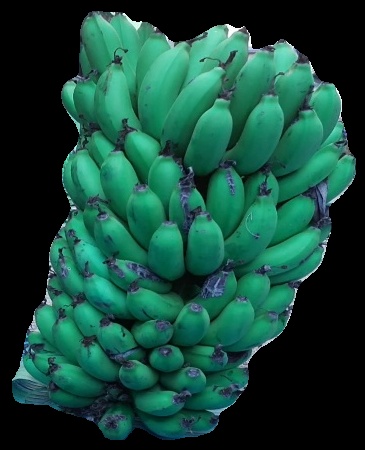
Variety: pachbale
Grade: grade2